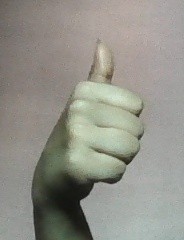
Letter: aleff